Frontonasal dysplasia

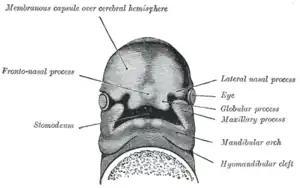
The head of a human embryo of about twenty-nine days old.

The formation of the frontonasal process is the result of a complex signaling system which begins with the synthesis of retinoic acid (a vitamin A metabolite). This is needed to set up the facial ectodermal zone. This zone makes signaling molecules that stimulate the cell proliferation of the frontonasal process. A midfacial defect will occur if this signaling pathway is disrupted. It is suggested that the absence of this pathway will lead to the formation of a gap, and that when the pathway is working too hard, excessive tissue will be formed. FND consists of various nasal malformations that result from excessive tissue in the frontonasal process, which results in hypertelorism and a broad nasal bridge.